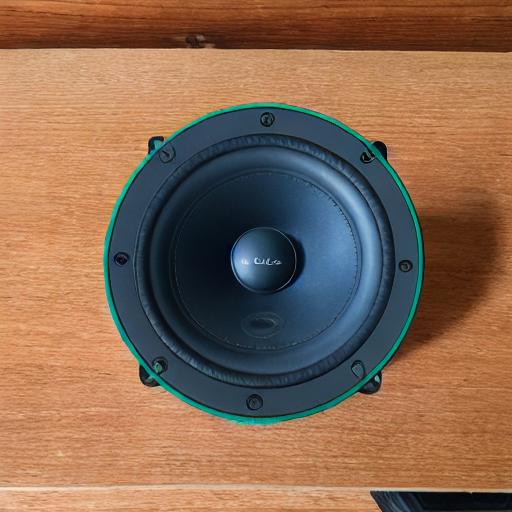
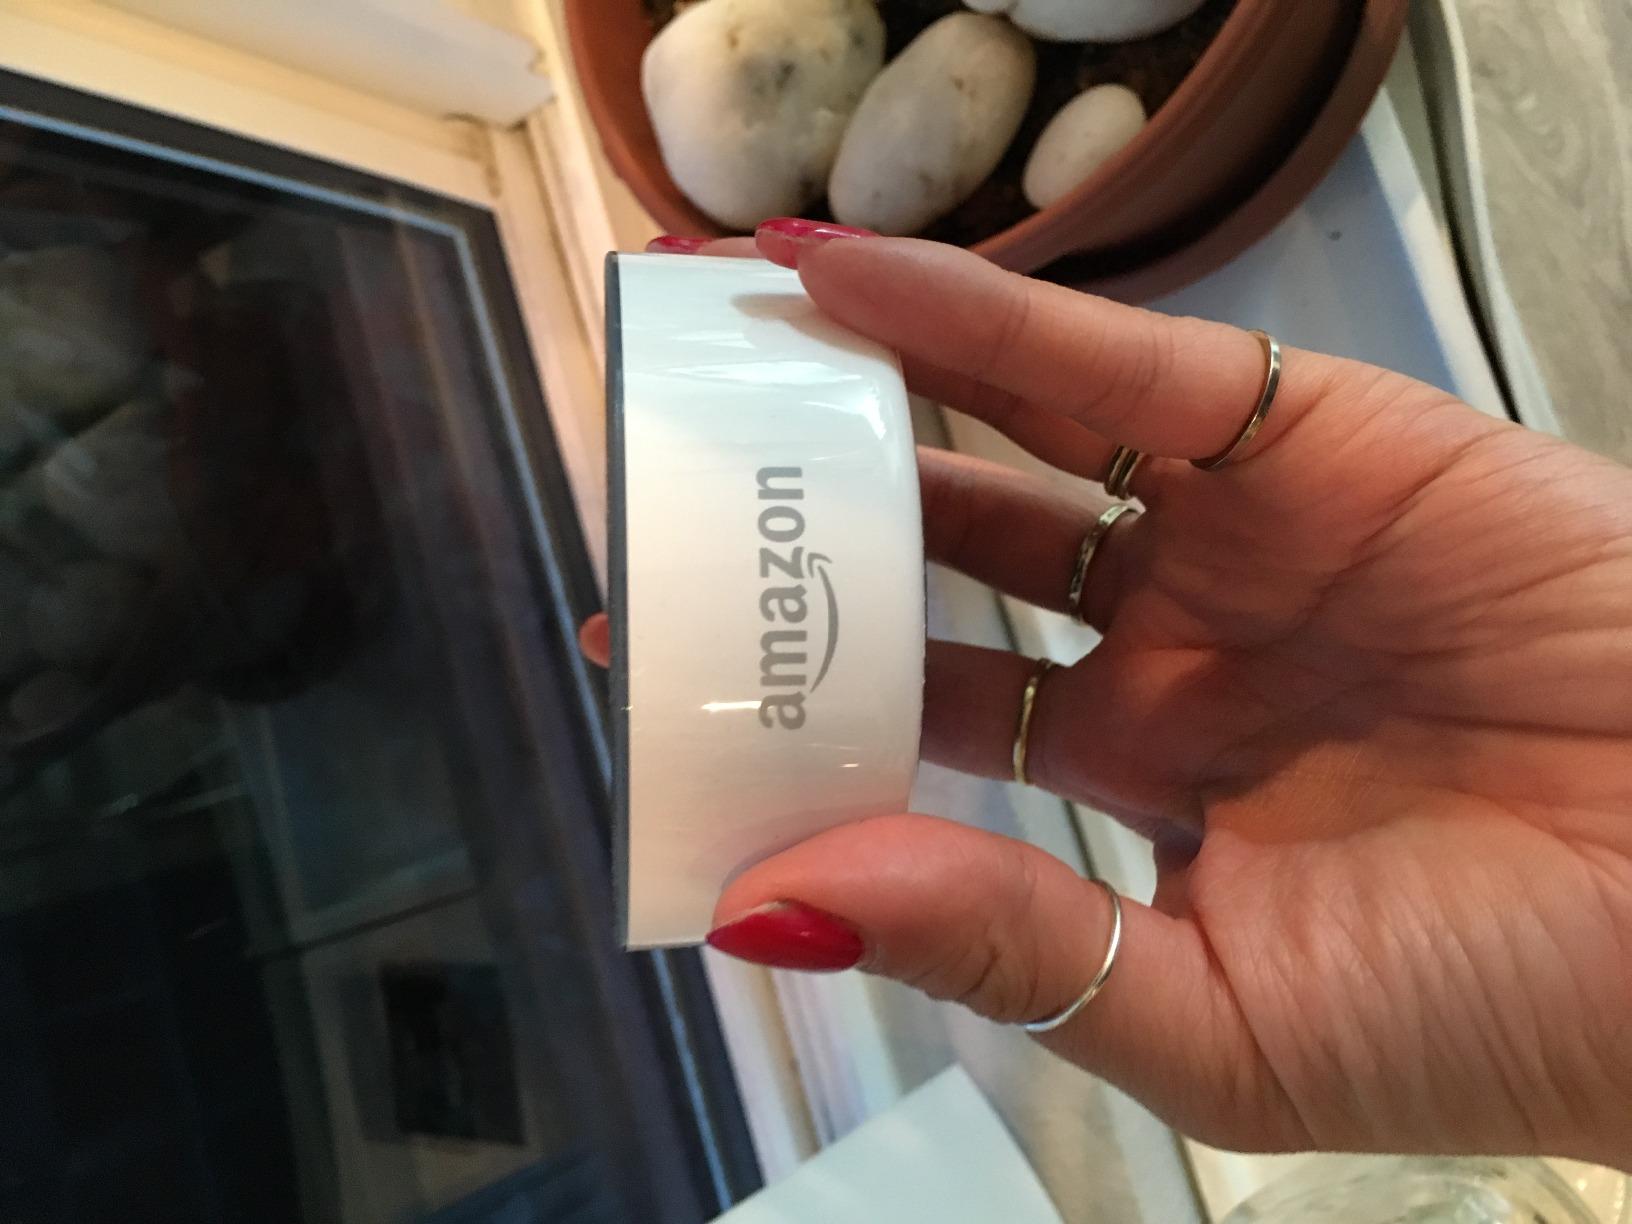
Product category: speaker
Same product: no